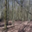
Label: forest